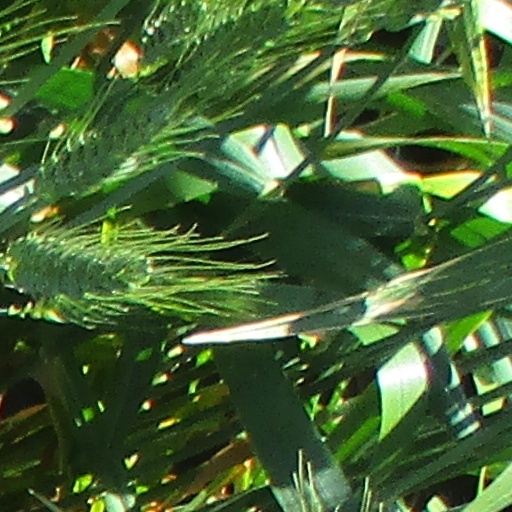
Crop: wheat